Question: Please indicate a possible affordance area of the jump_skateboard that can be used for riding
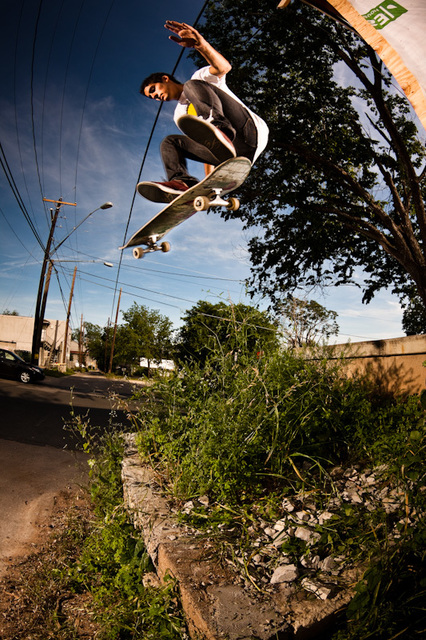
Answer: [114.766, 150.677, 263.187, 261.993]